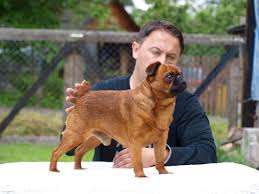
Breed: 209-n000042-Brabancon_griffo